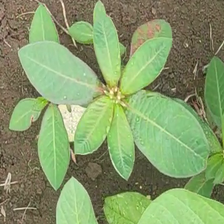
Weed species: Moti_dudhi(Euphorbia_geneculata_L)